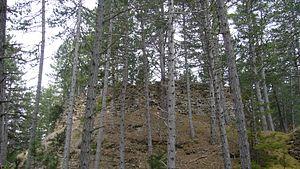
Aldebert III du Tournel, né vers 1100 au château de Montialoux et mort vers 1187-1188, est un ancien évêque de Mende en Gévaudan. Il a marqué l'histoire de la ville de Mende en obtenant la Bulle d'or, mais également en retrouvant, selon ses dires, les reliques de saint Privat.
Iseut de Capio, ou Iseut de Capion, est une trobairitz auvergnate de langue occitane née vers 1190.
Le mont Mimat ou mont des Mendois est une montagne située en Lozère et surplombant la ville de Mende. Son nom lui vient certainement de Mons mimatensis, autrement dit le mont des Mendois, et, contrairement à une croyance populaire, il hérite son nom de la ville de Mende, et non l'inverse. Ce nom de mont des Mendois persiste puisqu'il fait partie du causse de Mende.
Le château de Chapieu est un château situé sur le mont Mimat, commune de Lanuéjols en Lozère, en France. Il est aujourd'hui en état de ruines mais facilement accessible.